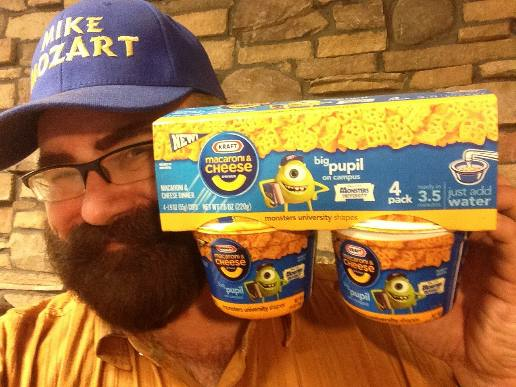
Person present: Yes